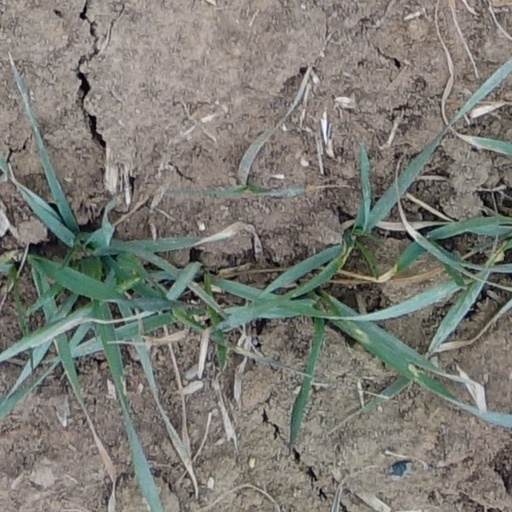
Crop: wheat